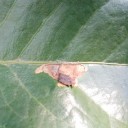
Label: Miner